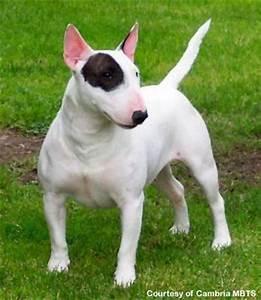
dog